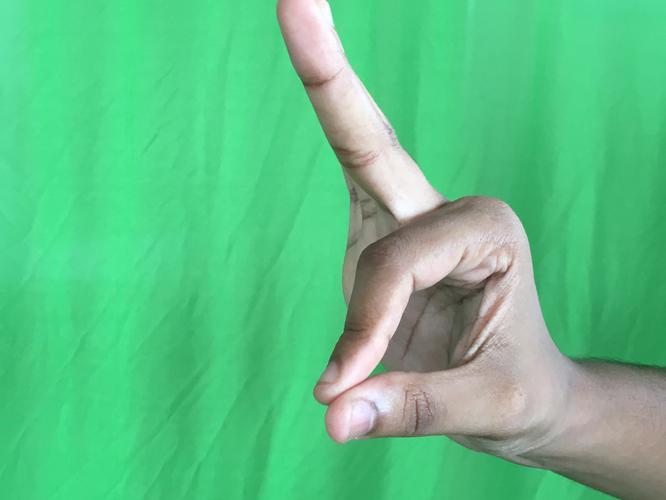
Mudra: Hamsasyam
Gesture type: single_hand